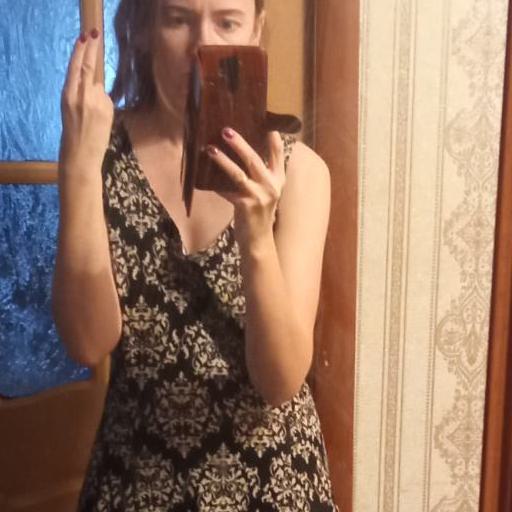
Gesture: no_gesture